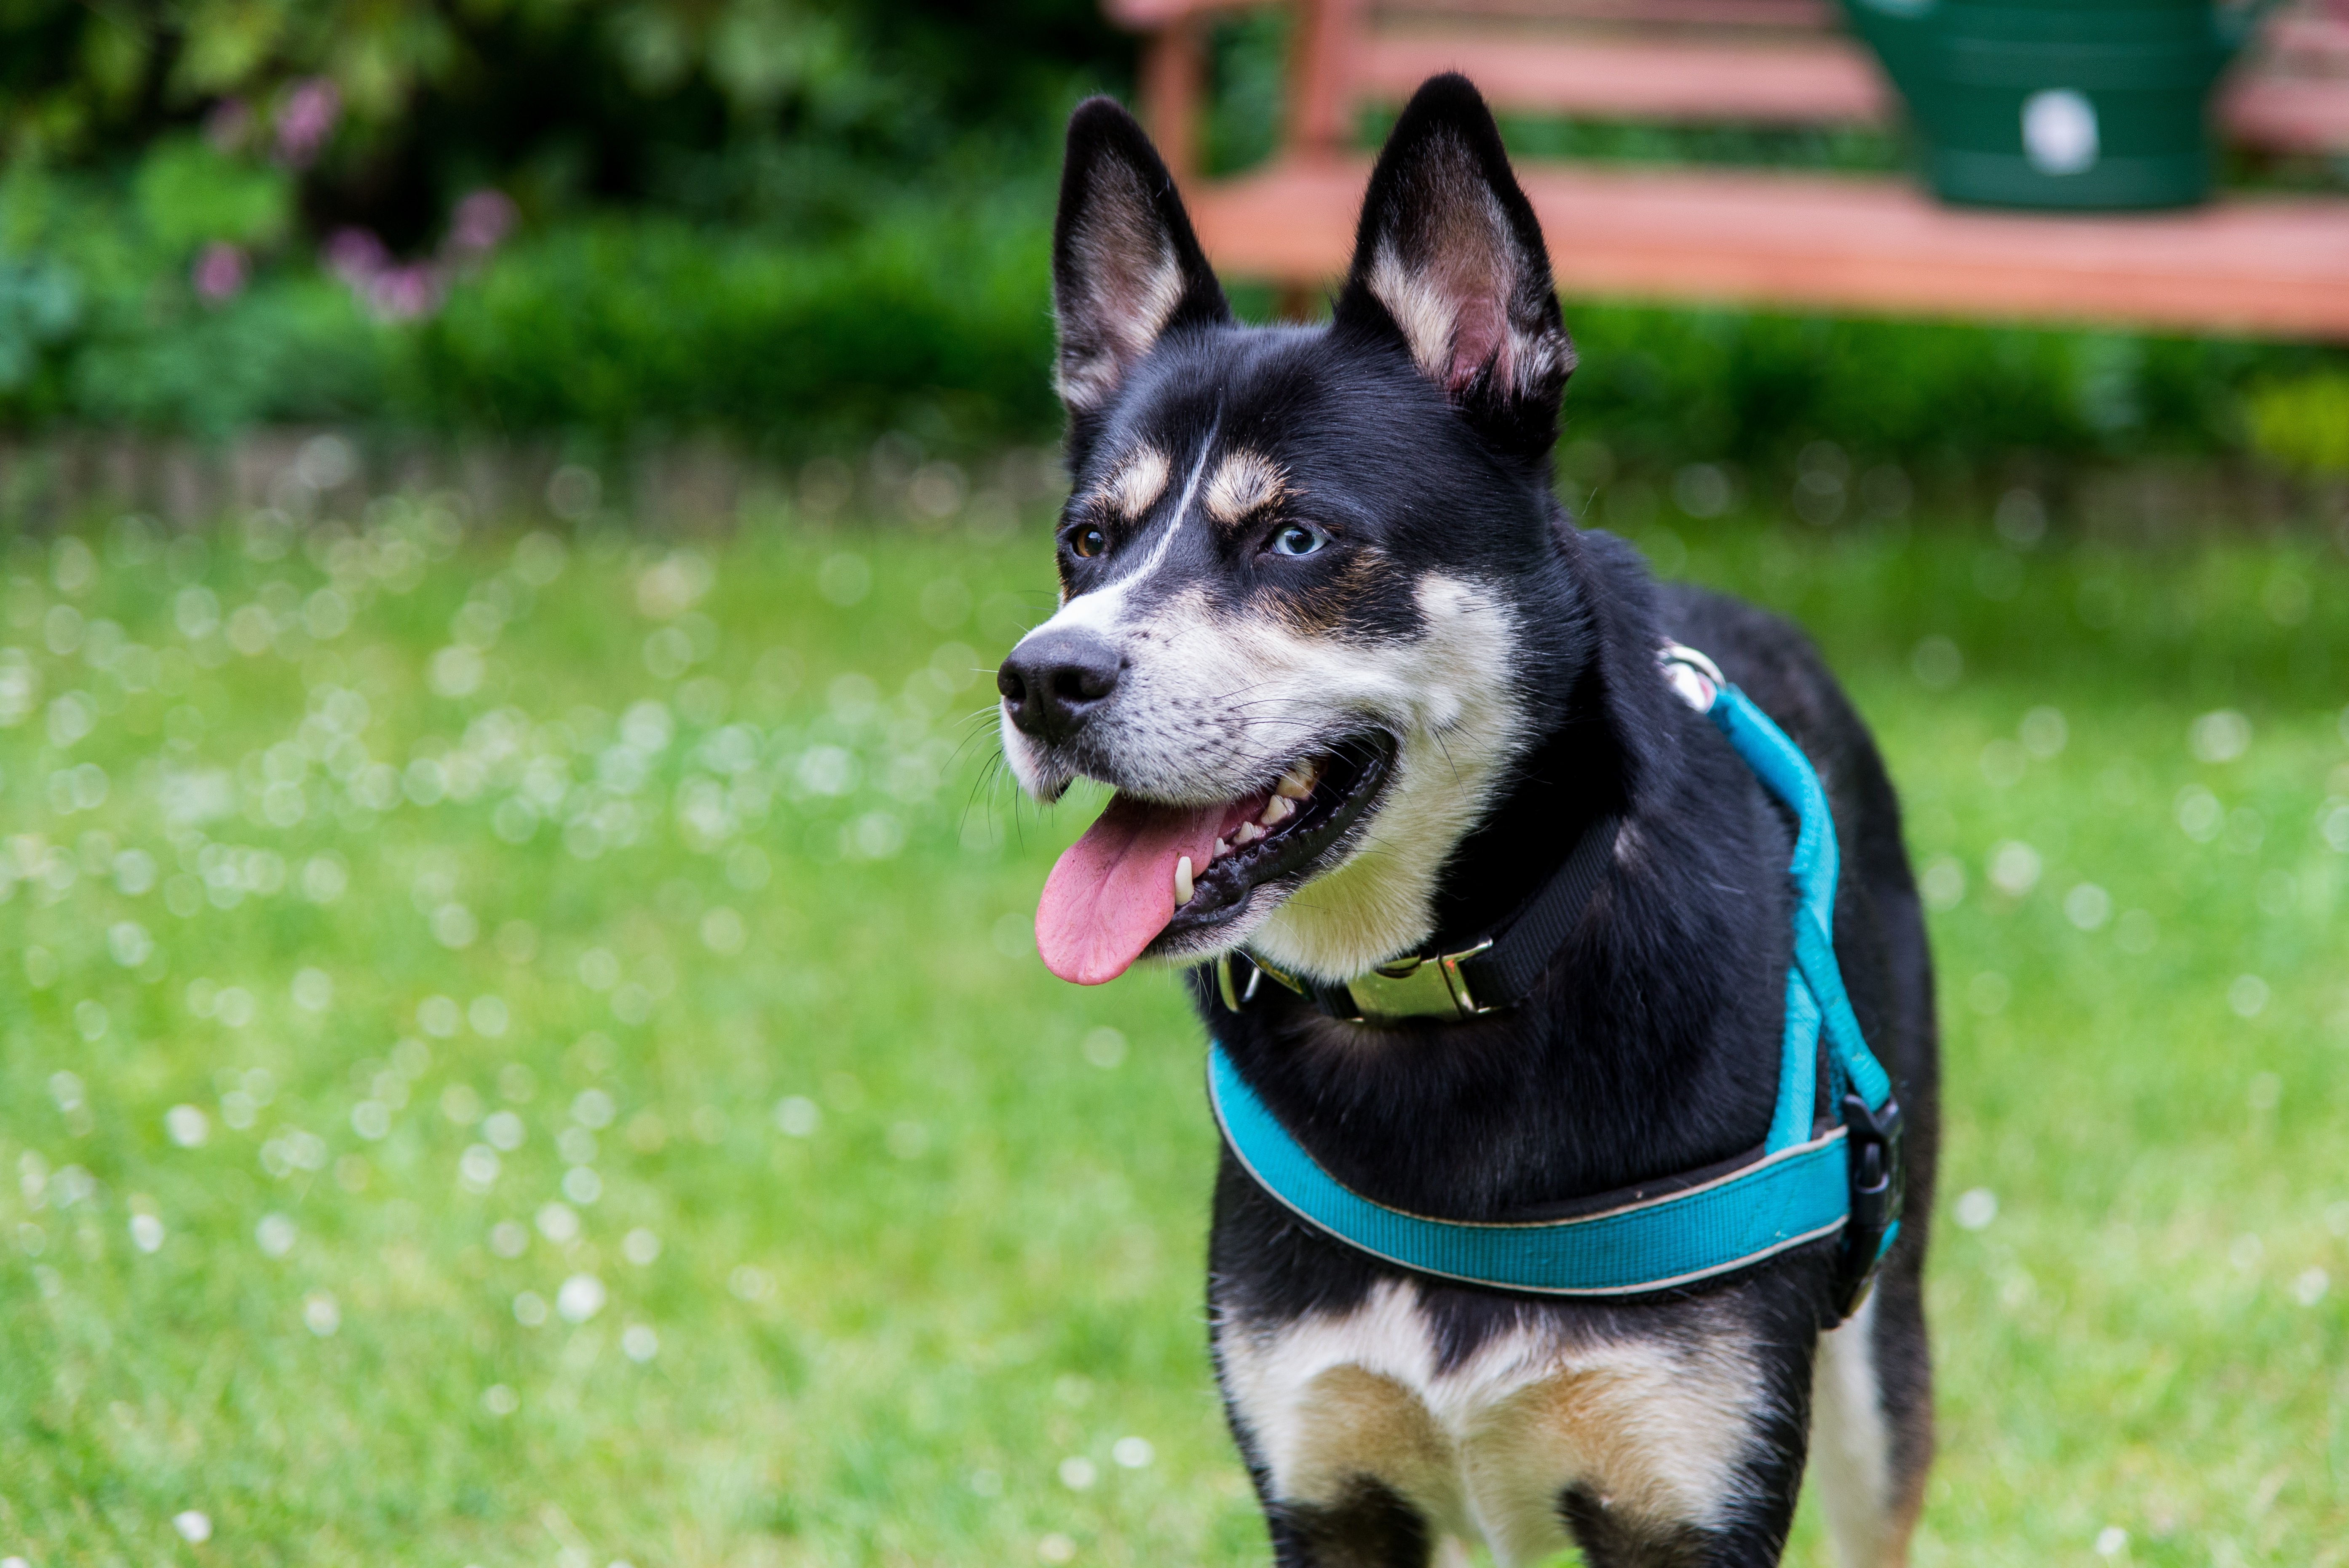
white, puppy, dog, animal, summer, fur, mammal, friend, blue eye, husky, eyes, fun, hybrid, vertebrate, snow dog, dog breed, young dog, sled dog, siberian husky, family dog, dog like mammal, dog breed group, lapponian herder